Elizabeth of Russia

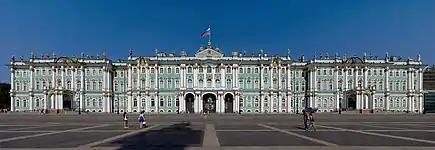
Built by her court architect Bartolomeo Rastrelli, the Winter Palace is Elizabeth's most famous monument and the residence of her successors.

Elizabeth crowned herself Empress in the Dormition Cathedral on 25 April 1742 (O.S.), which would become standard for all emperors of Russia until 1896. At the age of thirty-three, with relatively little political experience, she found herself at the head of a great empire at one of the most critical periods of its existence. Her proclamation explained that the preceding reigns had led Russia to ruin: "The Russian people have been groaning under the enemies of the Christian faith, but she has delivered them from the degrading foreign oppression."